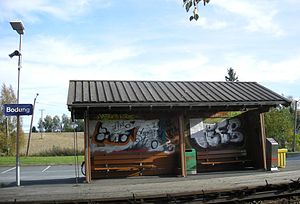
Bodung Station
Bodung Station er en jernbanestation på Kongsvingerbanen, der ligger i byområdet Årnes i Nes kommune i Norge. Den består af et spor, en perron med et læskur i gulmalet træ og en parkeringsplads.